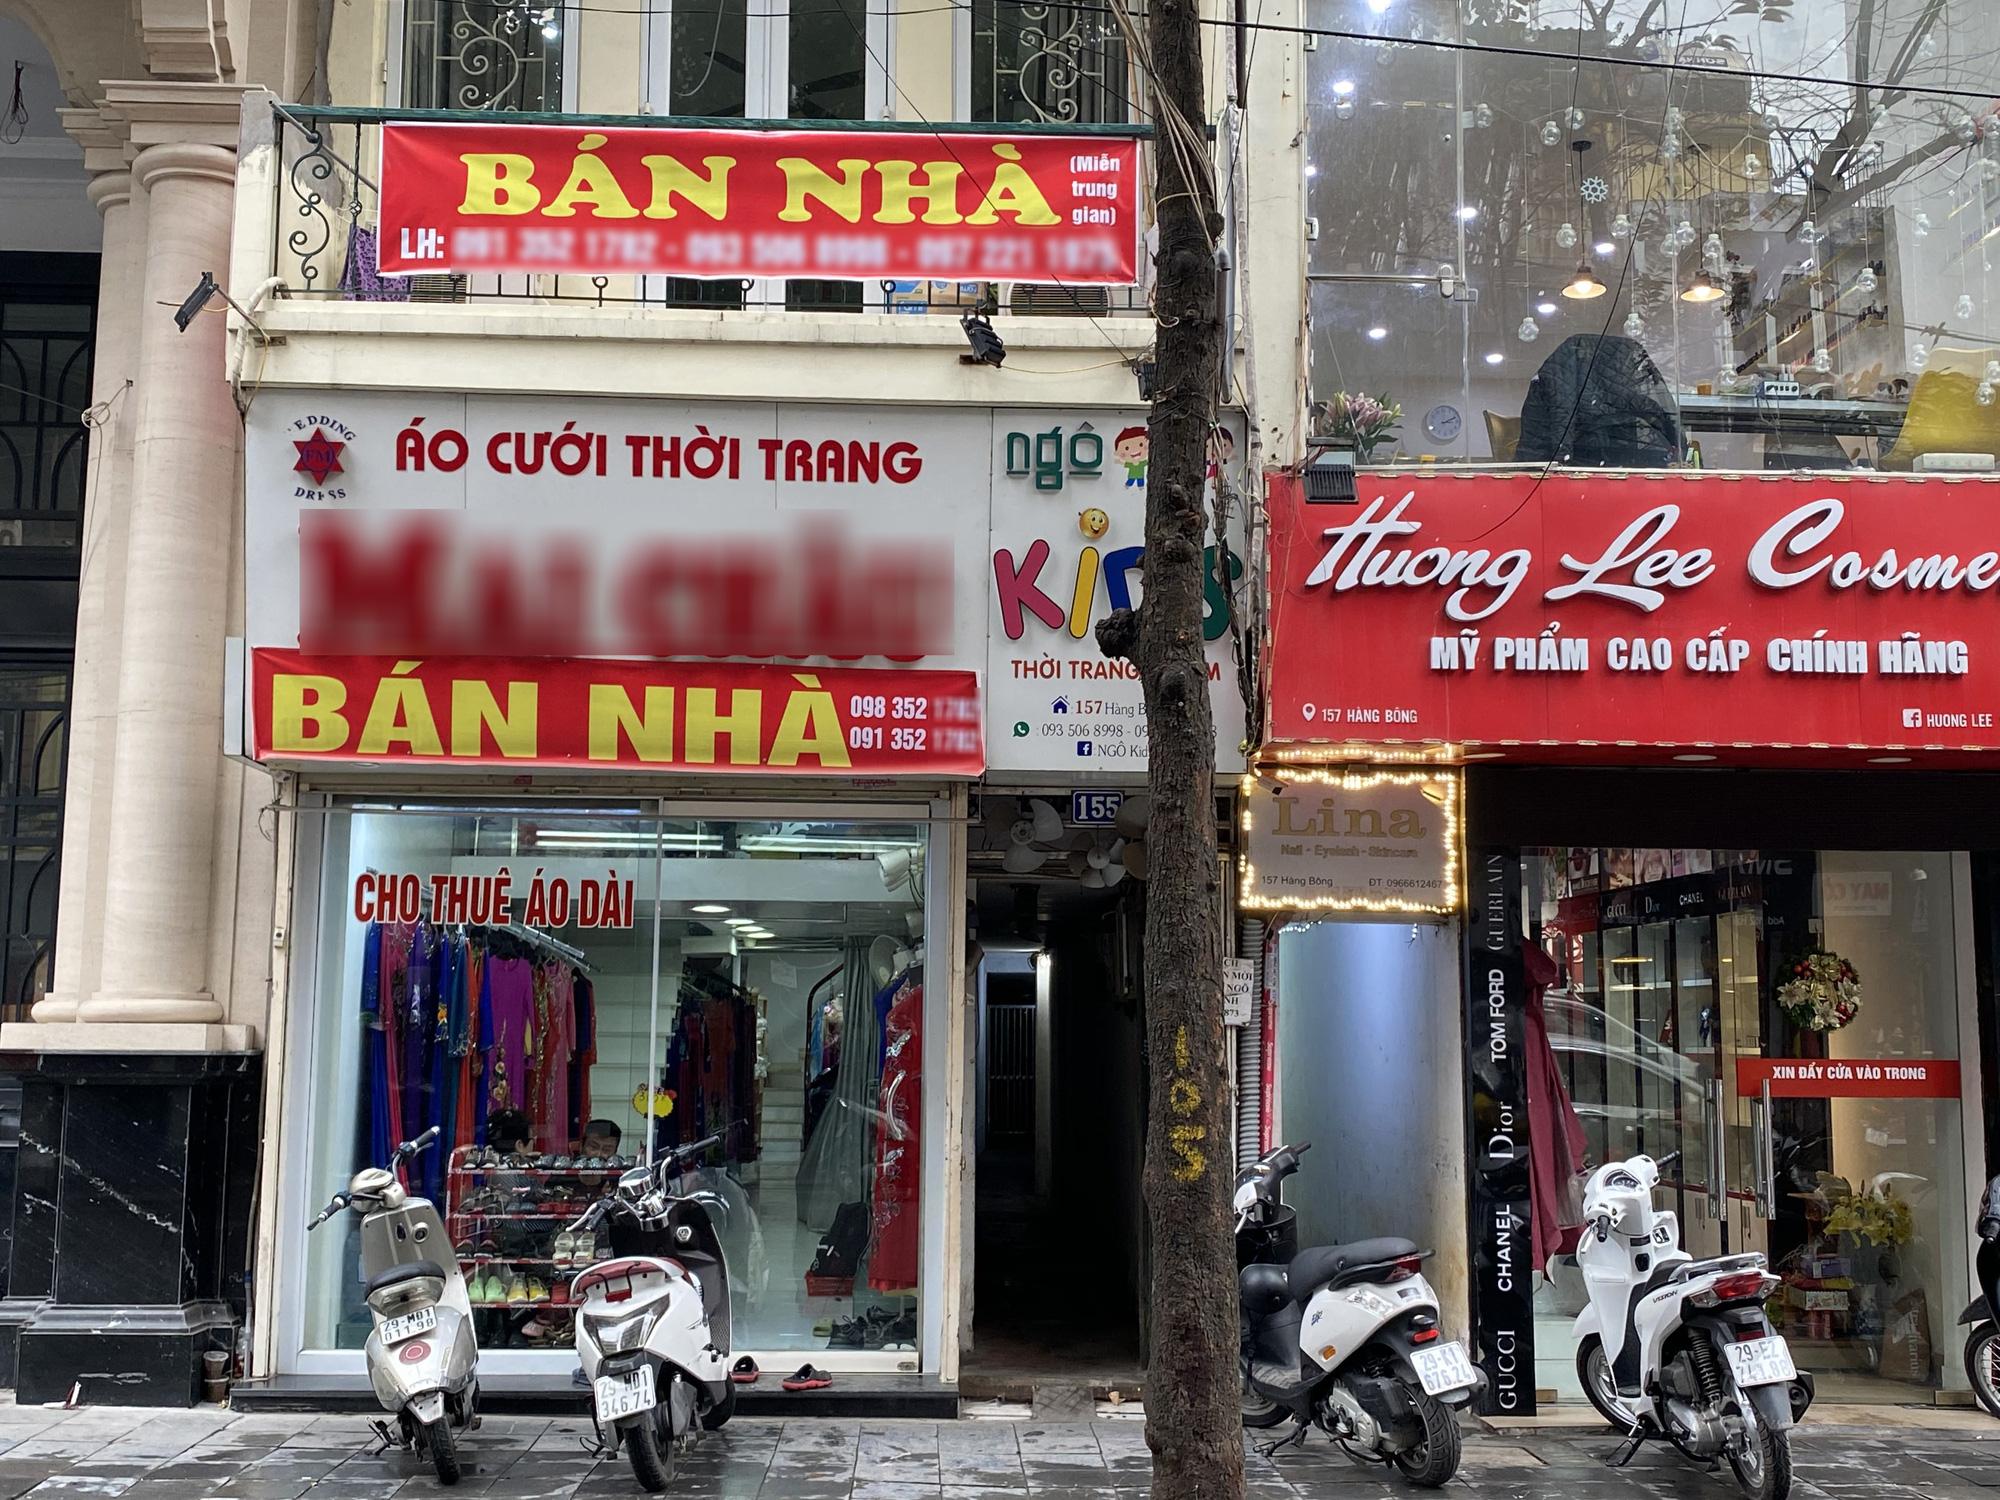
ở trên vỉa hè có sự xuất hiện của những chiếc xe máy